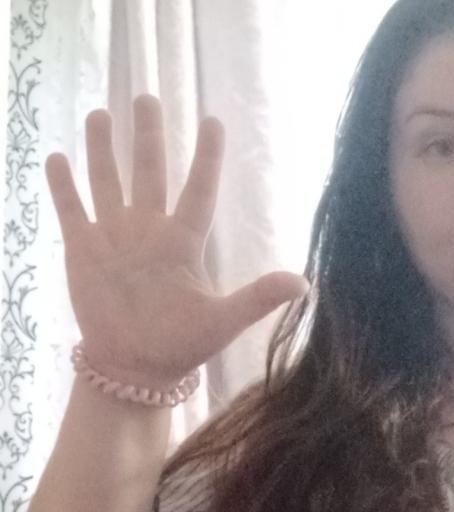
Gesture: palm